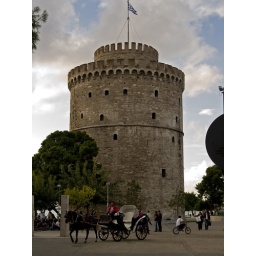
the white tower in thessaloniki, it's out of order for some reason here, but just see the other photo for info